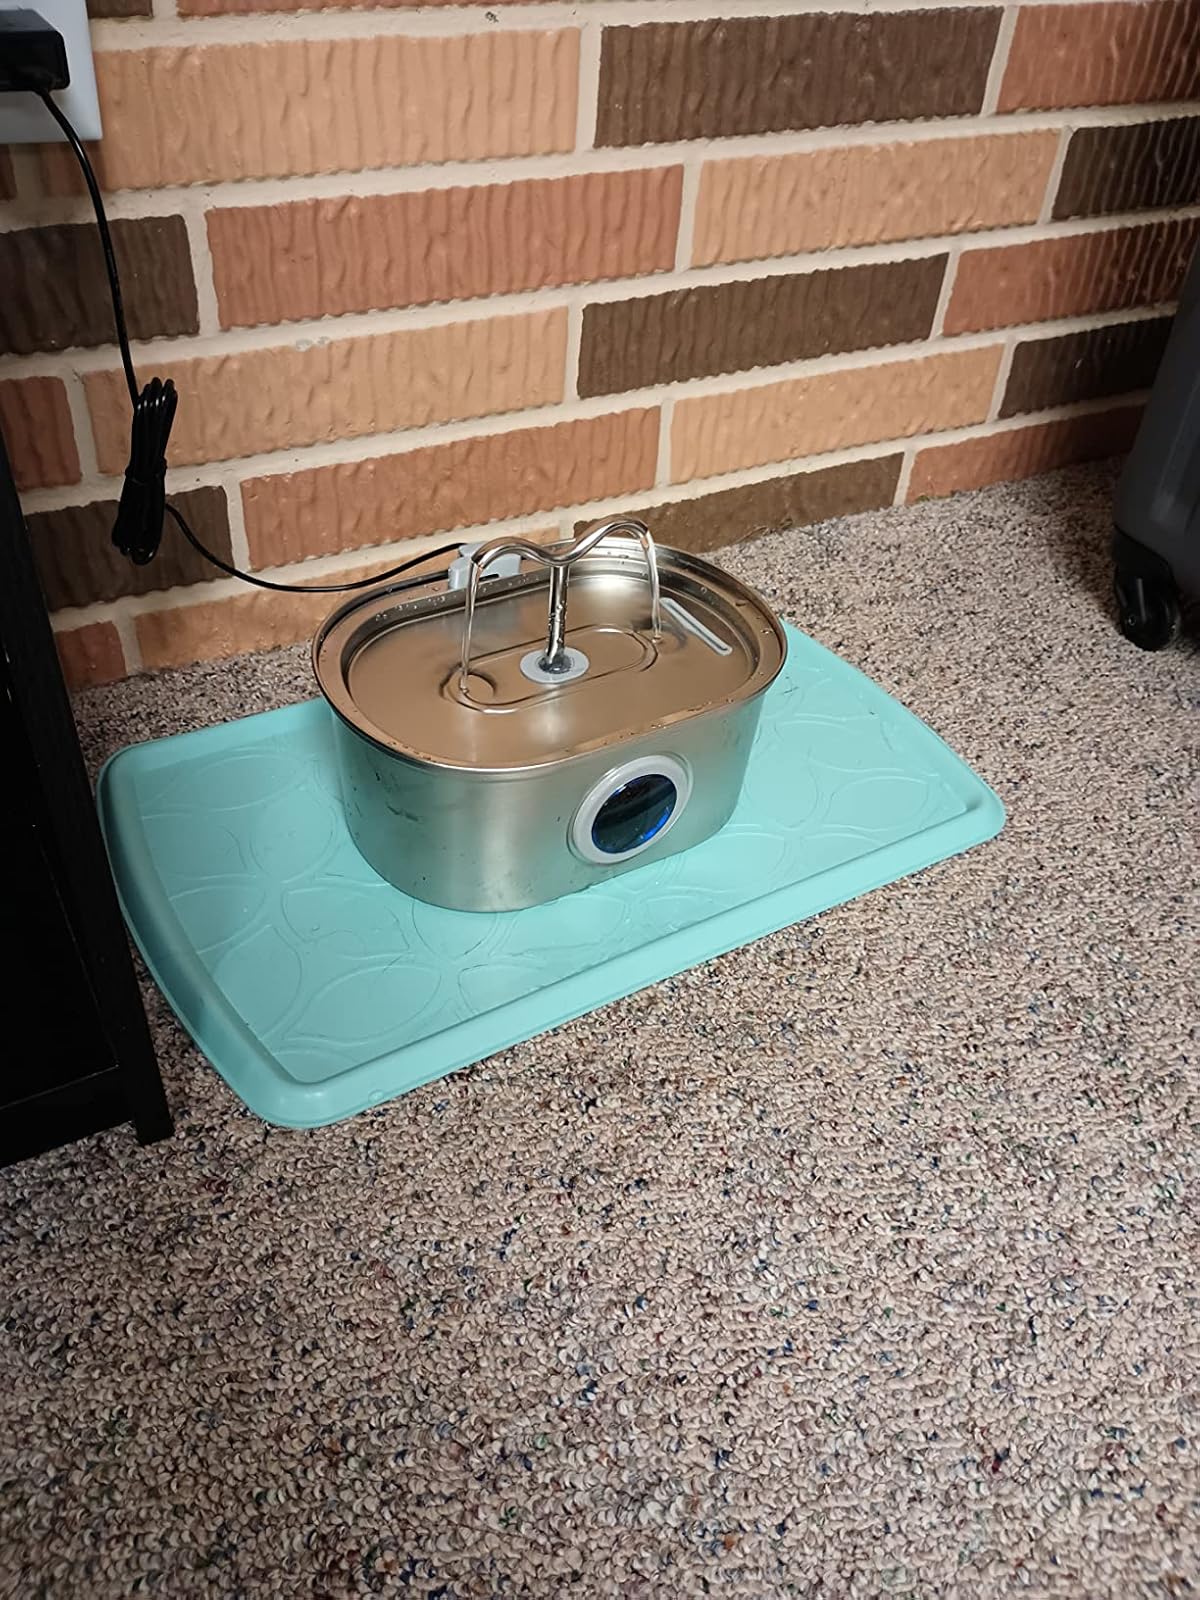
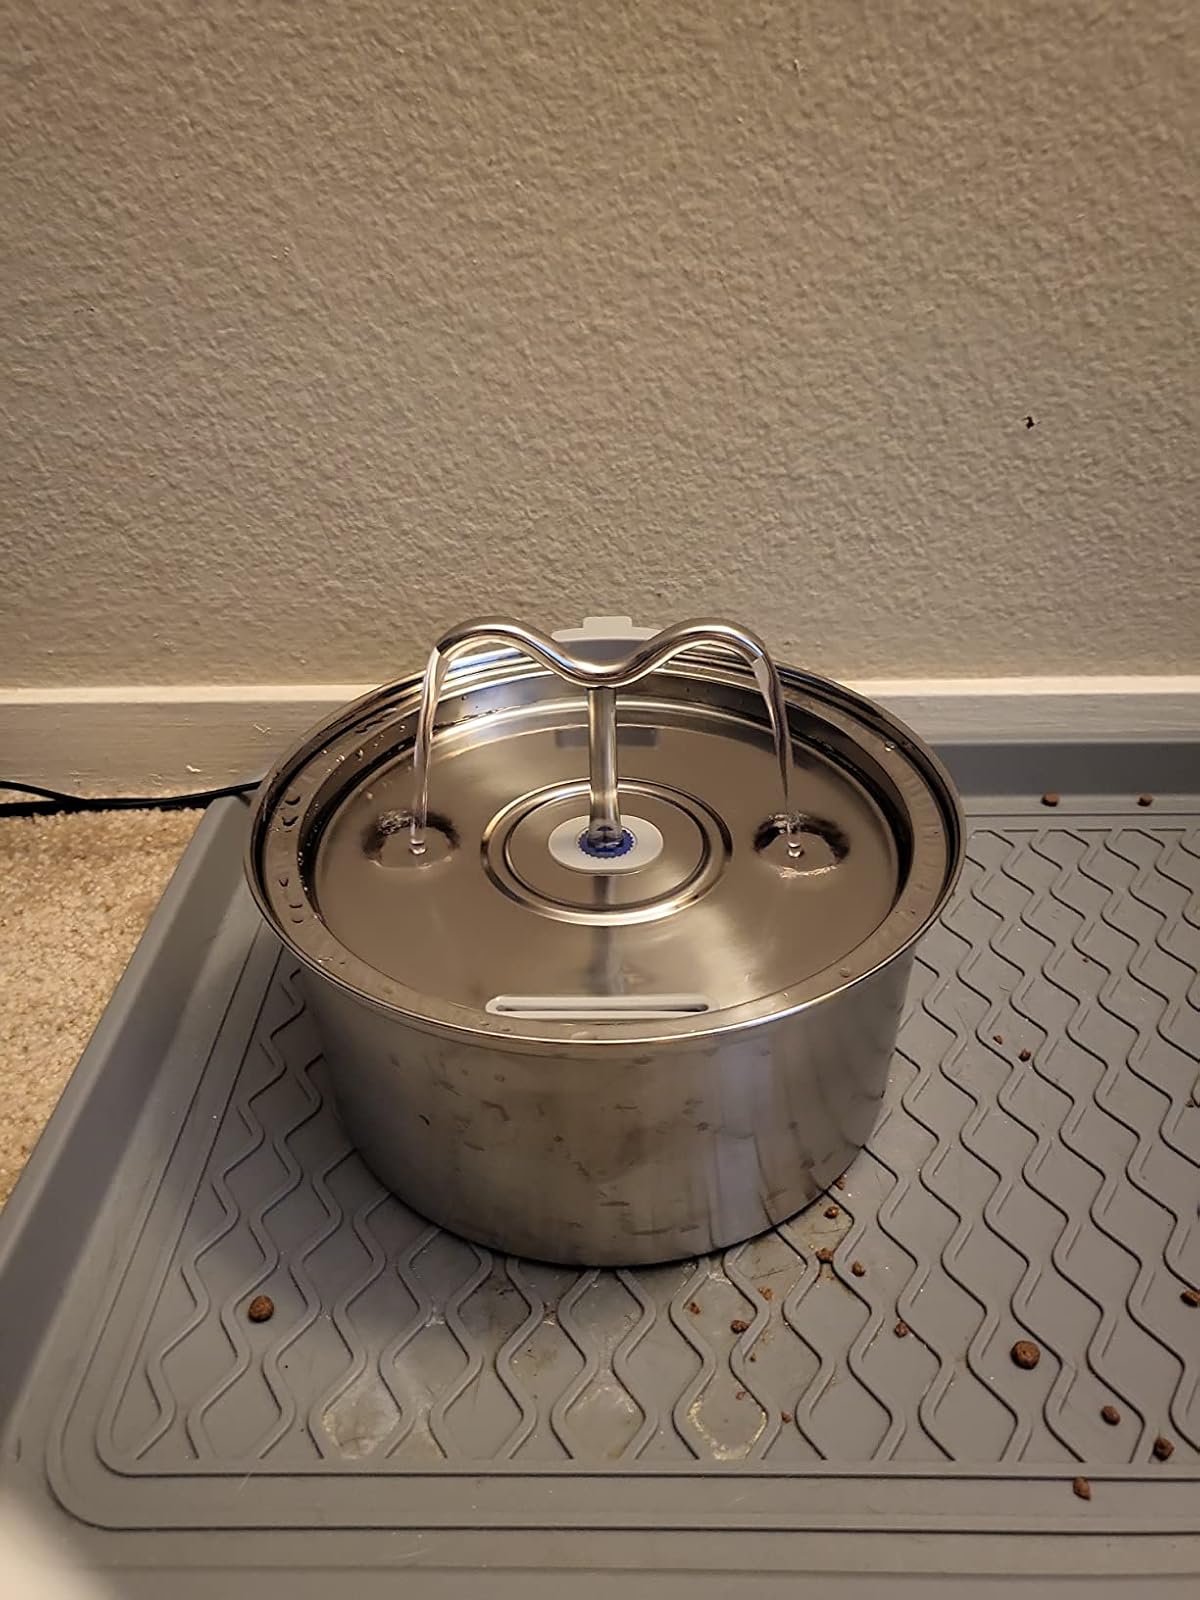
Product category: items_bowl
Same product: no